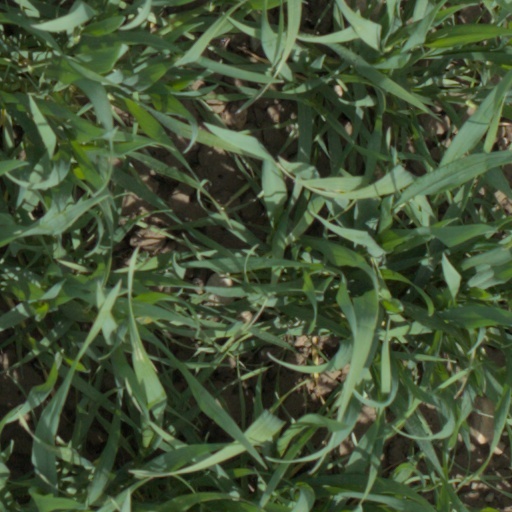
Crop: wheat